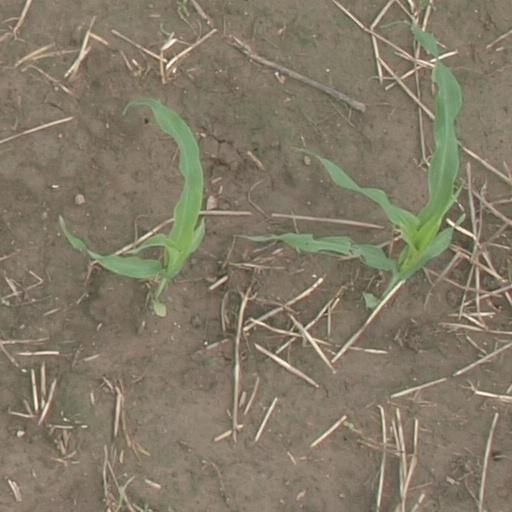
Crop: maize; corn